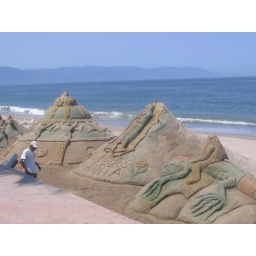
These are a few of the many giant sand sculptures on the beach in Puerto Vallarta, Mexico.